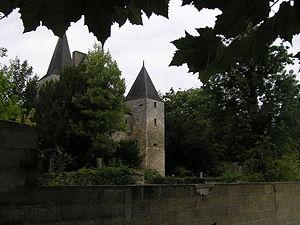
abbaye Notre-Dame de La Couronne (Charente)
L'abbaye Notre-Dame de La Couronne est un monastère de chanoines réguliers situé à La Couronne en Charente. En ruines, son abbatiale témoigne de l’introduction du style gothique dans l’ouest de la France.